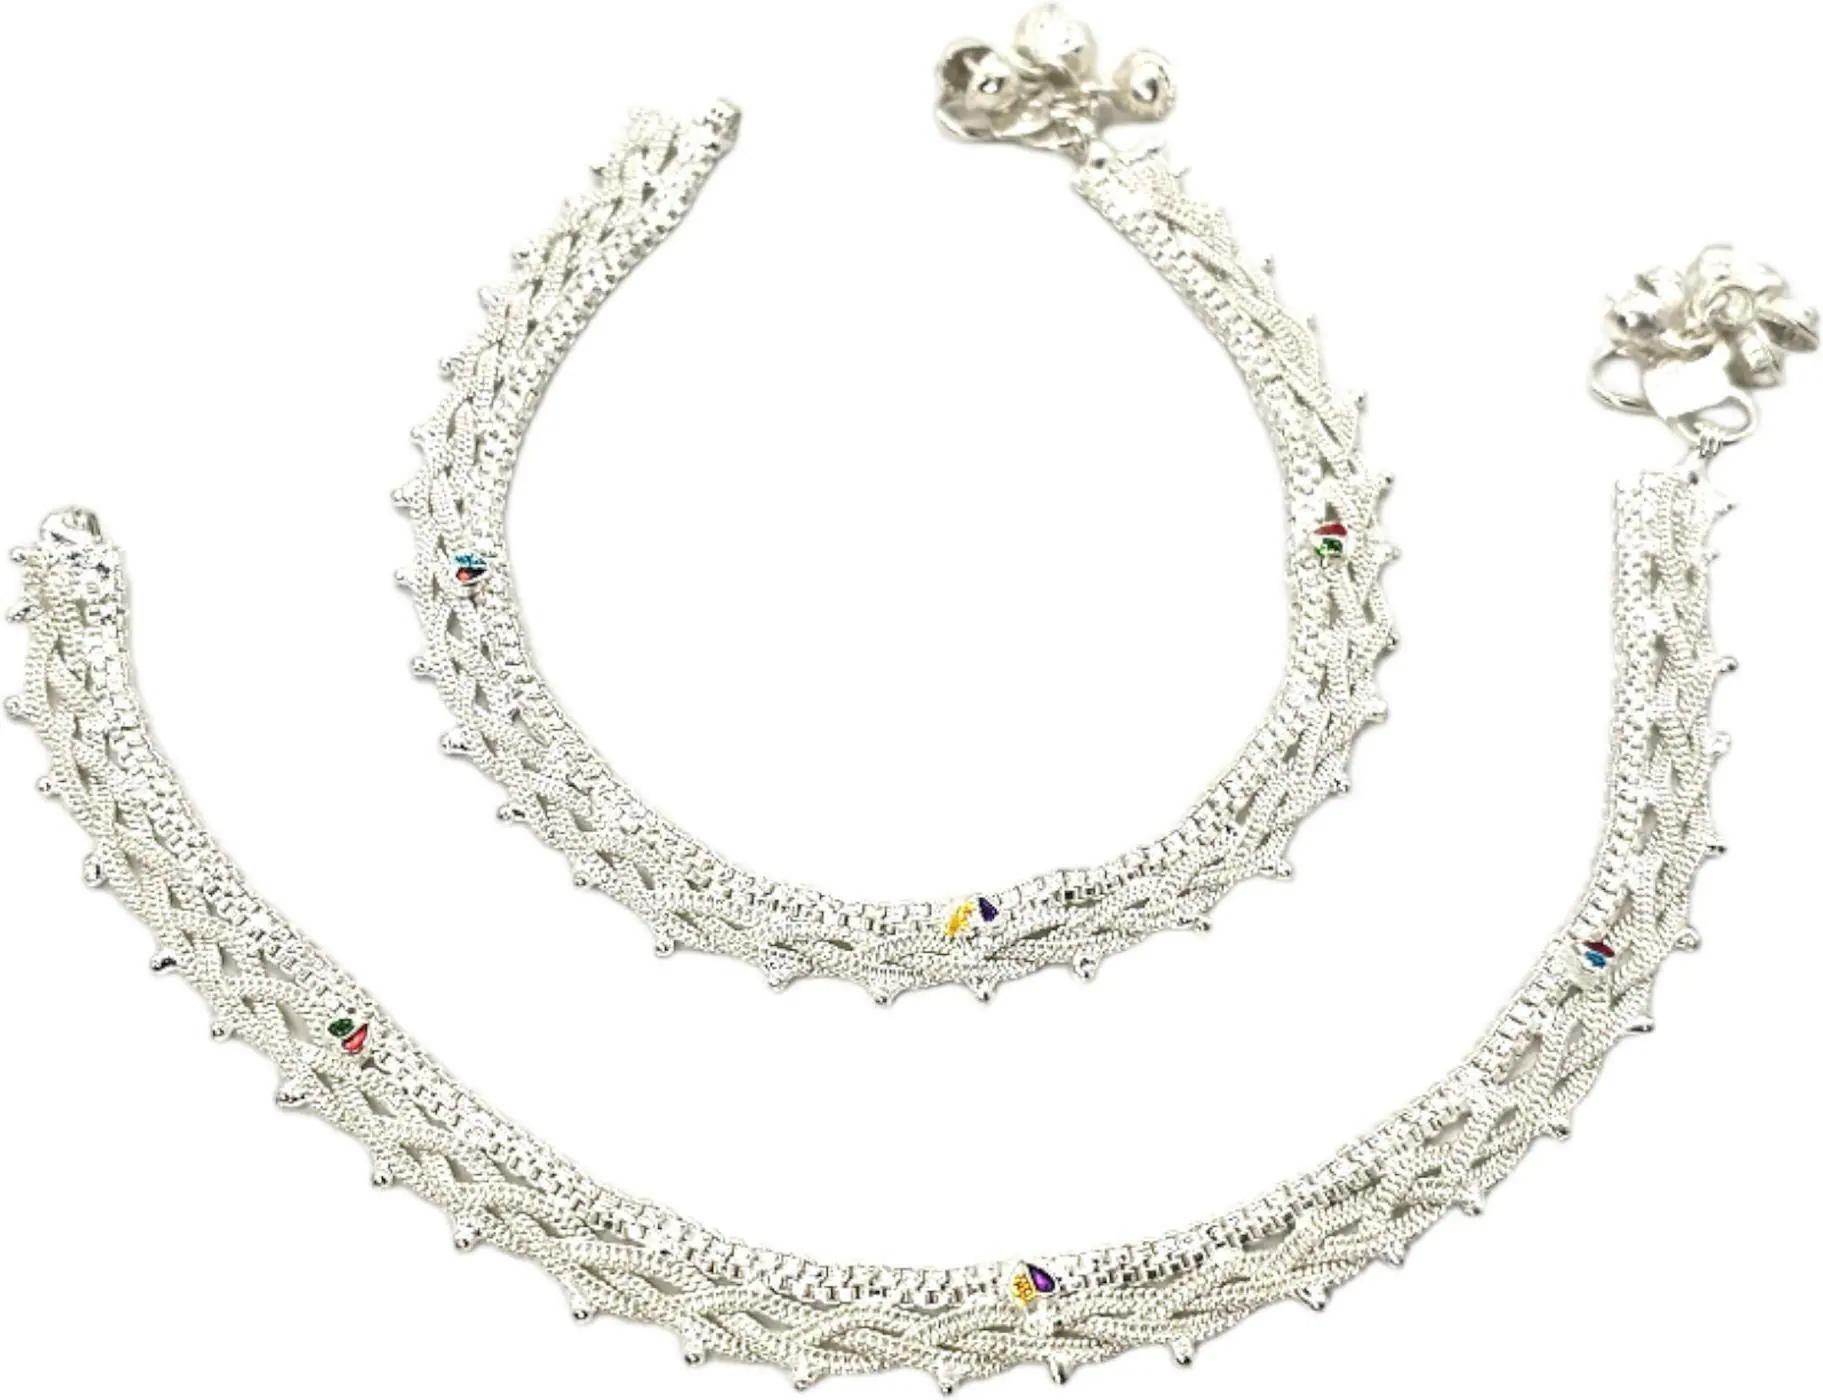
BR Ornaments A332 Alloy Anklet (Pack of 2)
Type: Anklet
Brand: BR Ornaments
Price: Rs. 259
A332 Alloy Anklet (Pack of 2)